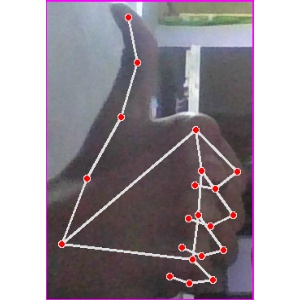
अक्षर: थ